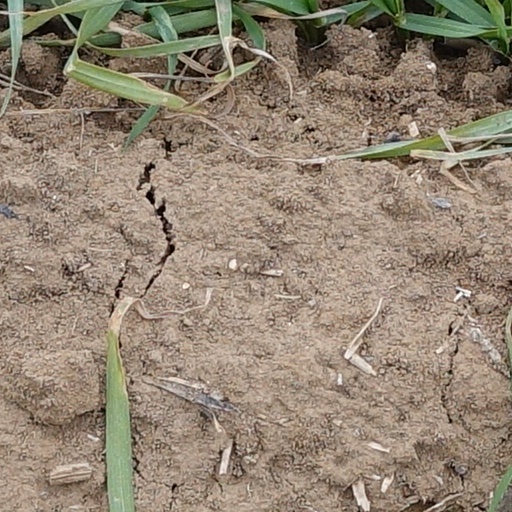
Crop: wheat